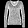
Label: Pullover